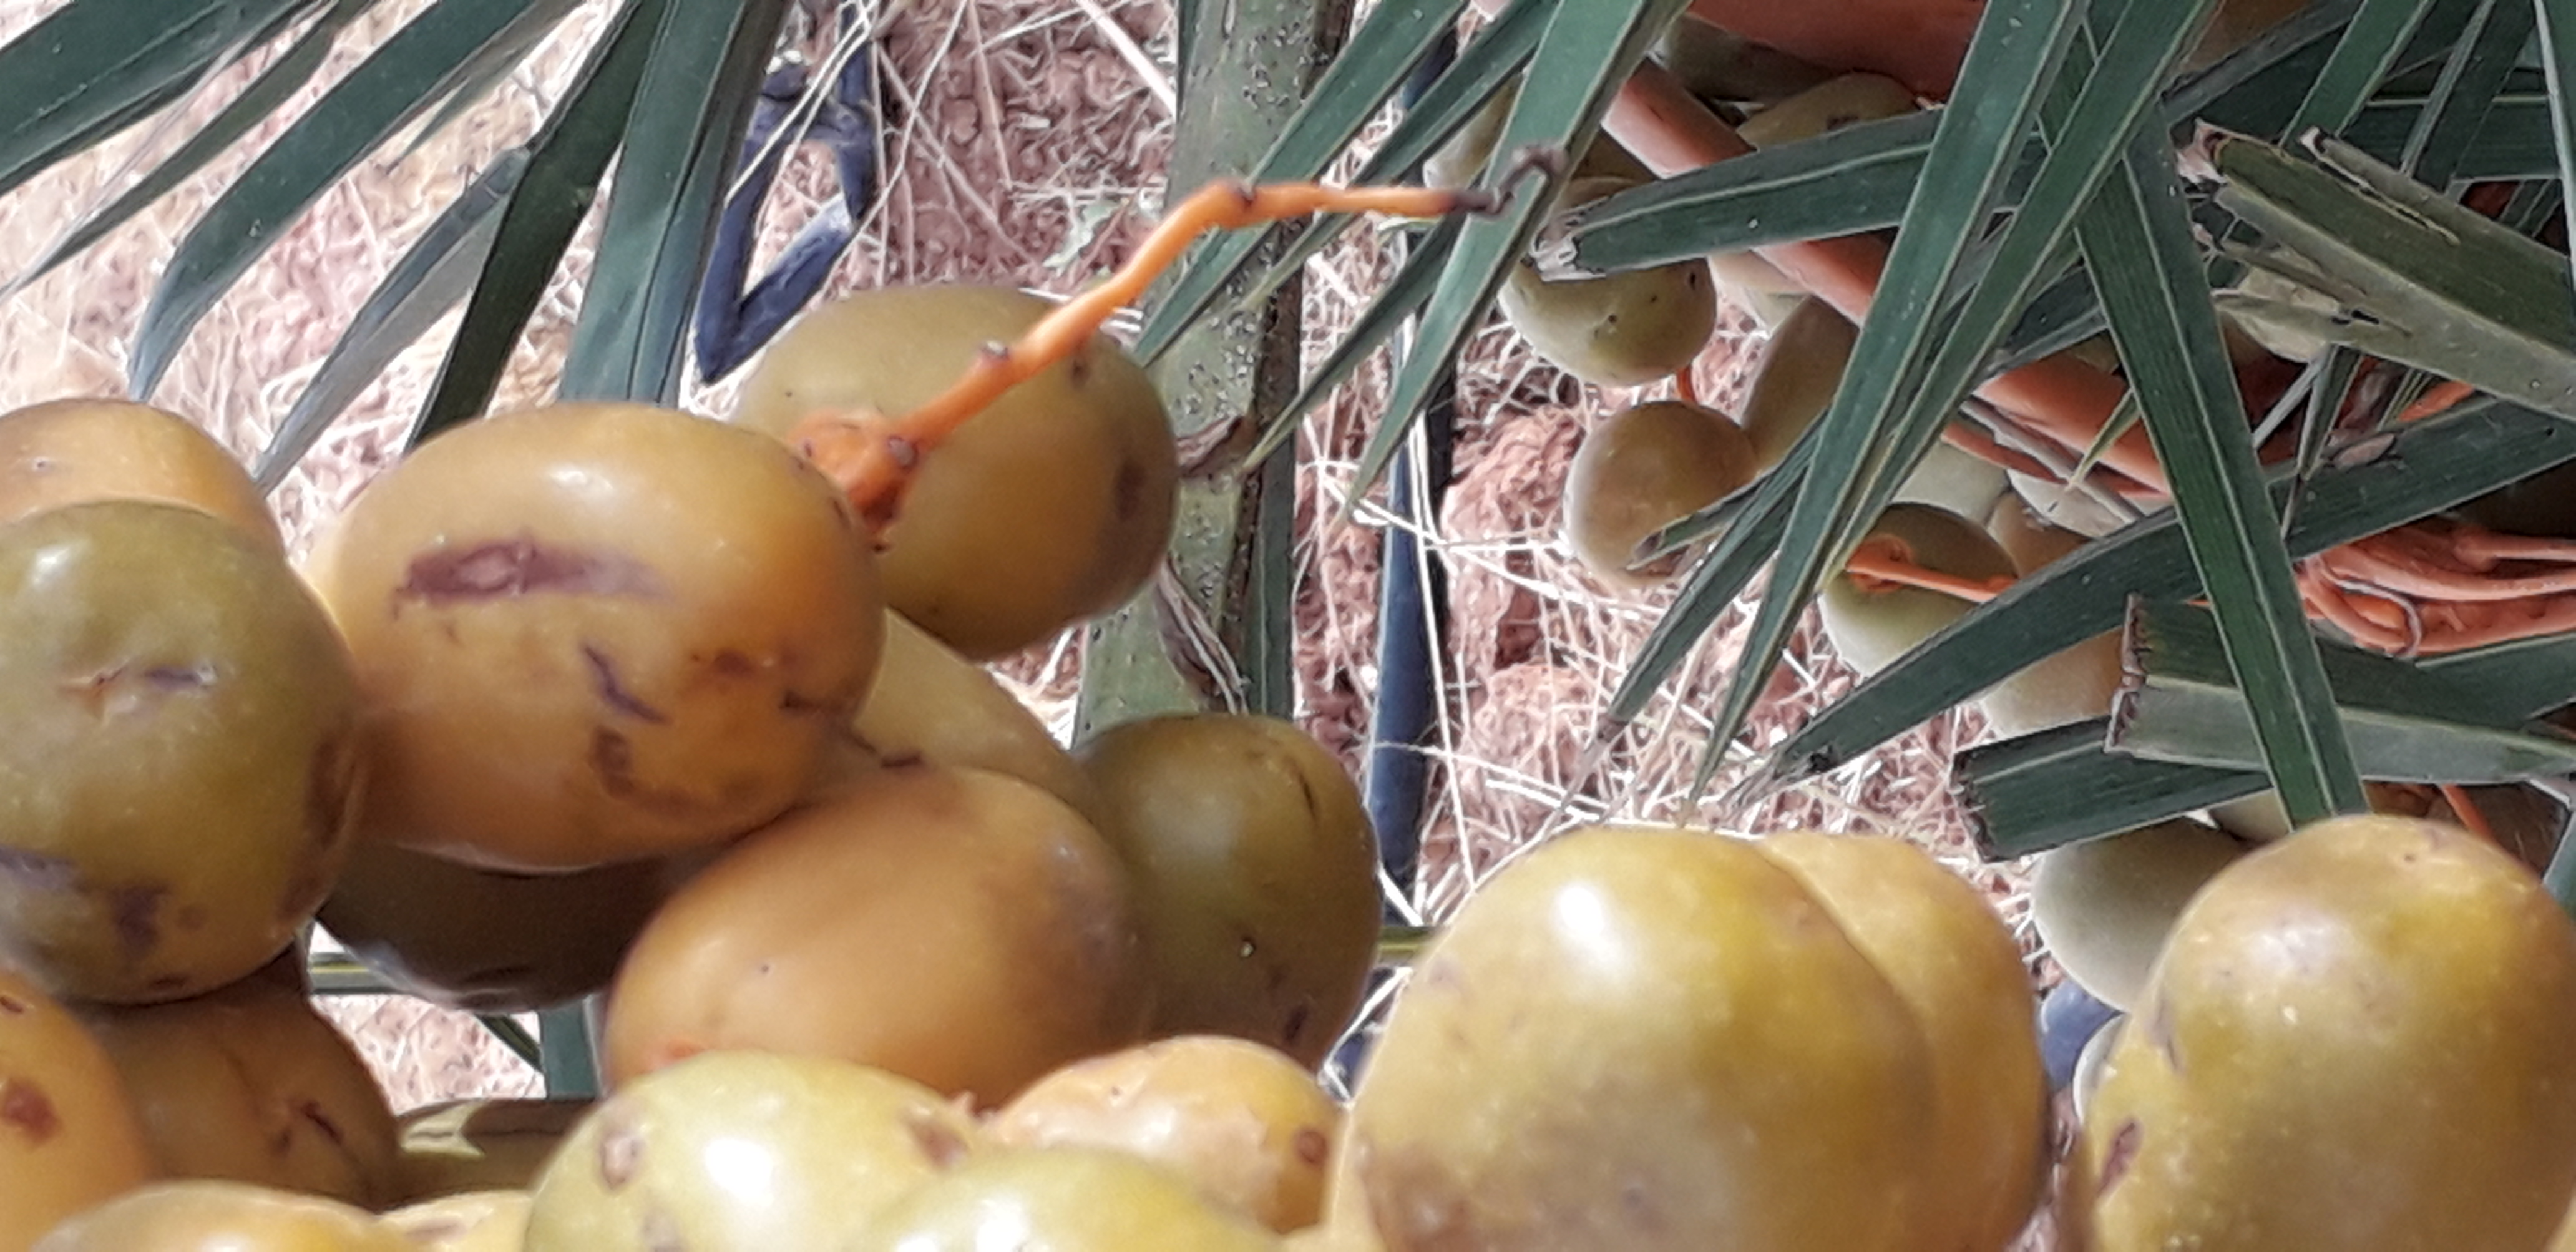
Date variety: Boufagous